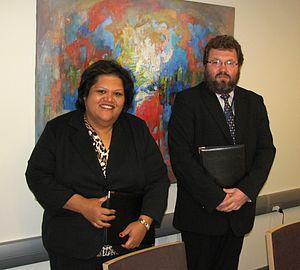
Marlene Inemwin Moses, née en 1961, est une diplomate nauruane. Elle est l'actuelle ambassadeur de Nauru auprès de l'Organisation des Nations unies, et présidente de la région Pacifique du groupe des Petits États insulaires en développement aux Nations unies.